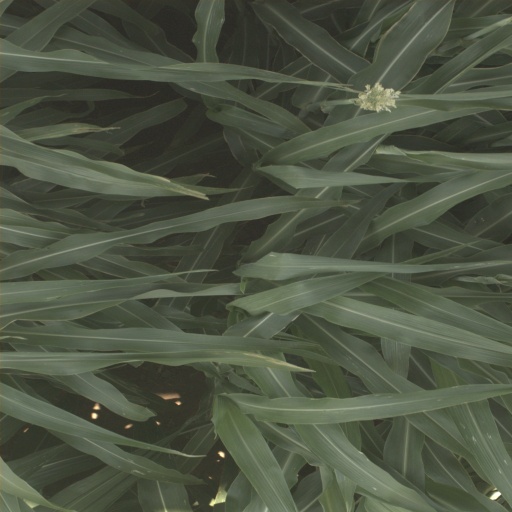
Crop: sorghum